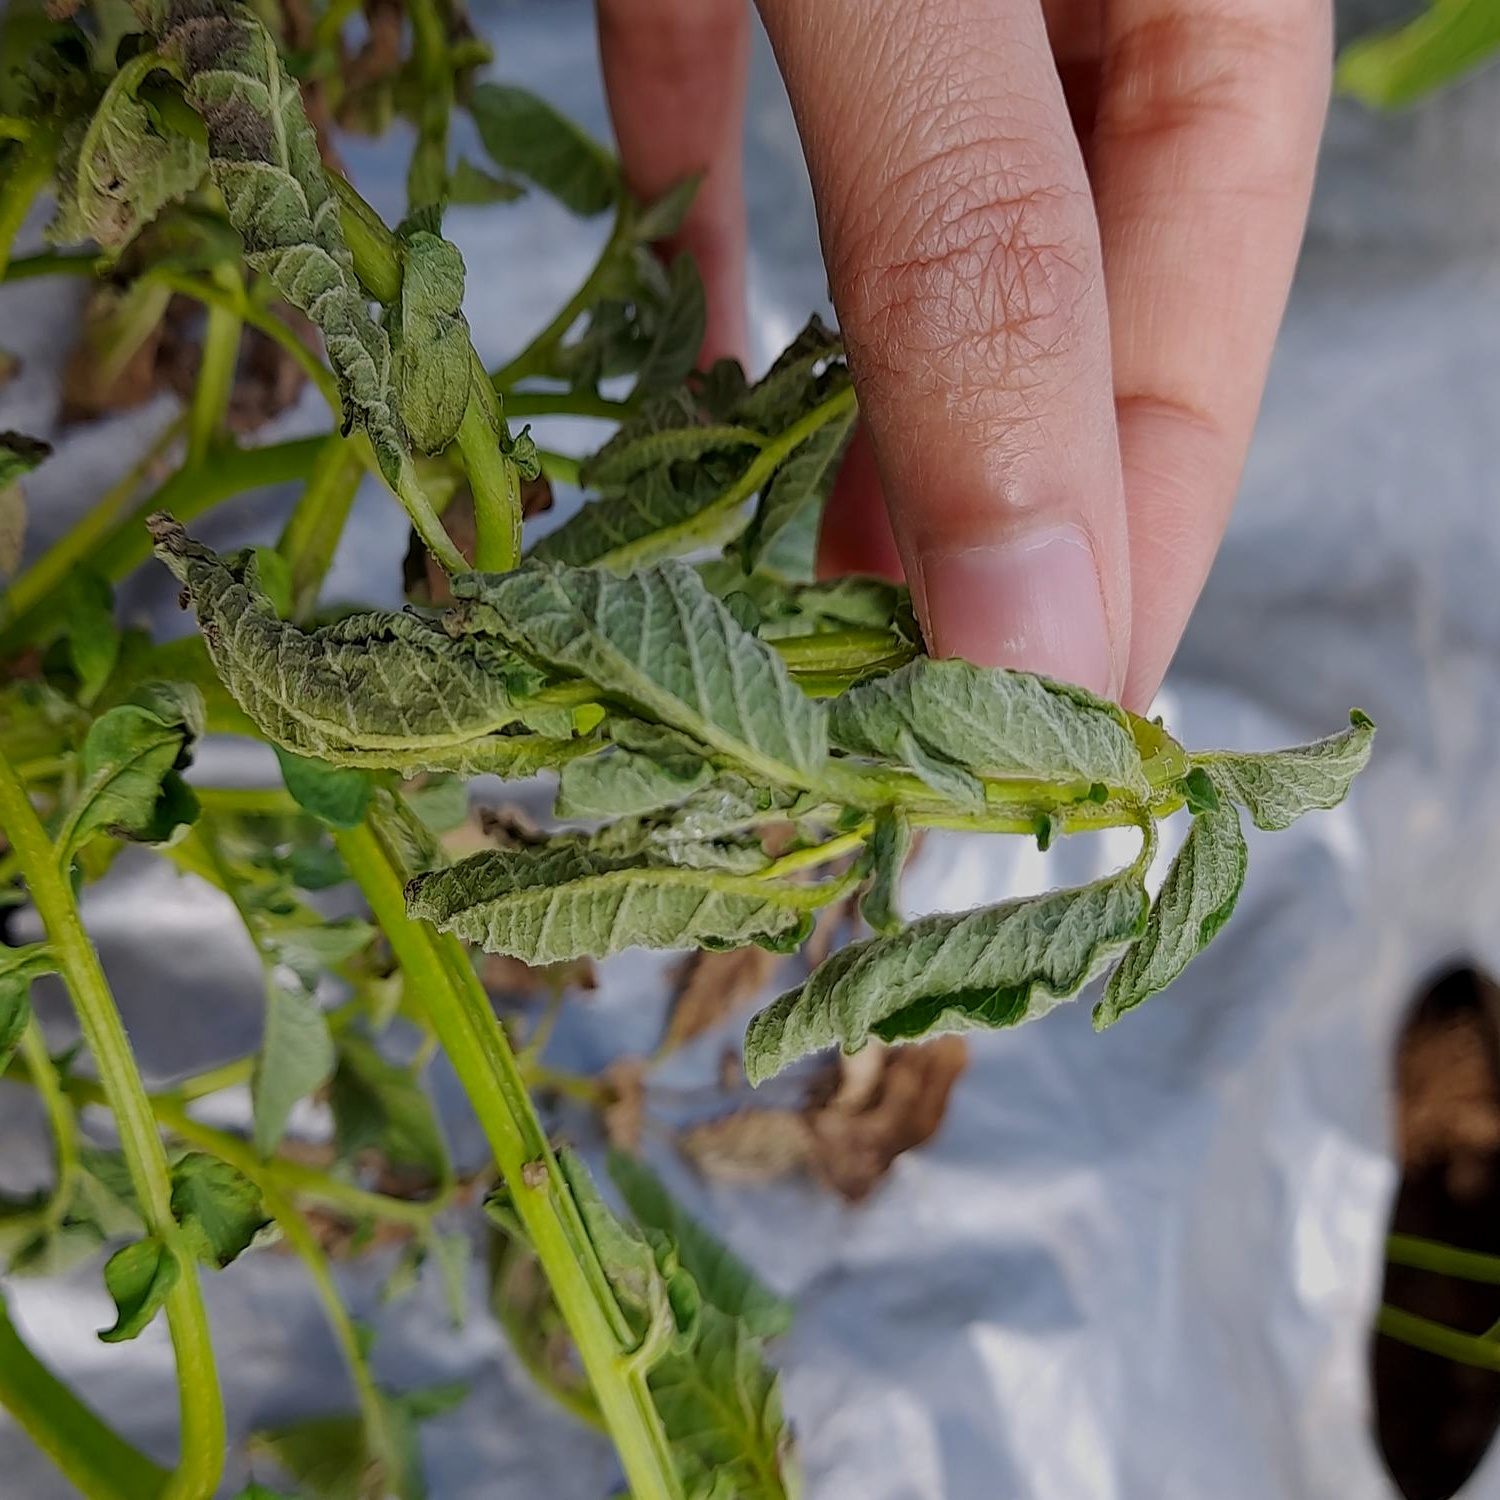
Etiqueta: Pudricion_Parda